Big South Fork of the Cumberland River

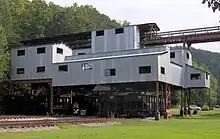
Coal tipple at Blue Heron, 2009

The river draws water from a drainage basin of Carboniferous rock in the Cumberland Plateau. Taken together, the Big South Fork and its tributaries drain between and , of which about 17% is covered by the associated National Recreation Area.